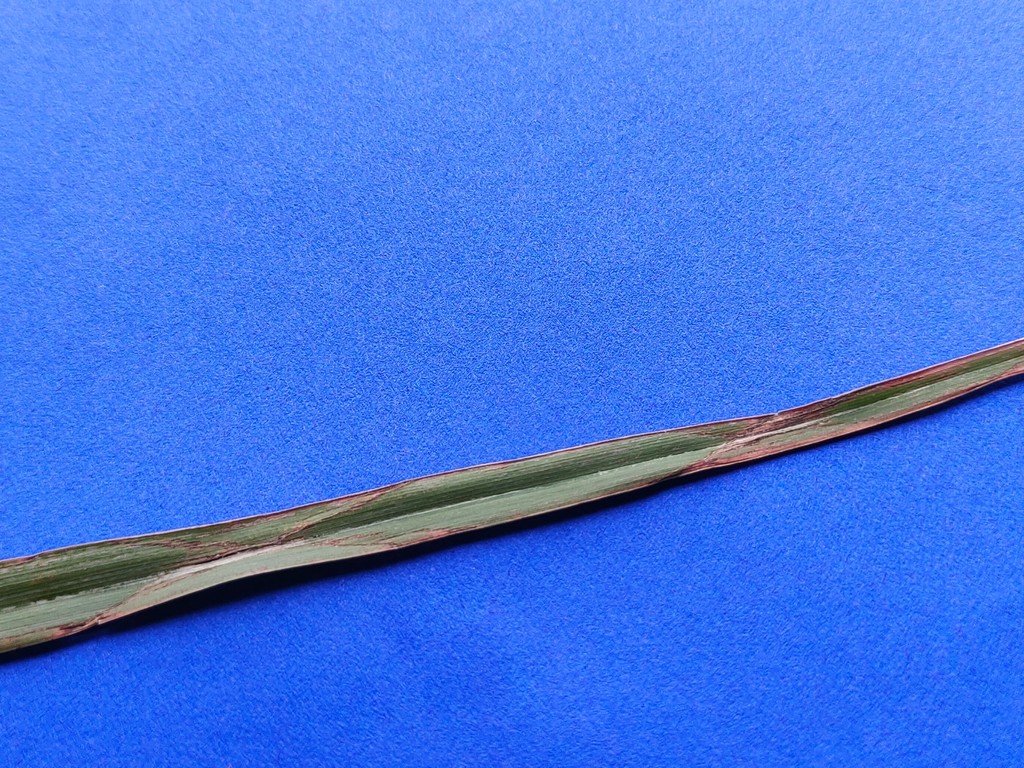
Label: Unhealthy